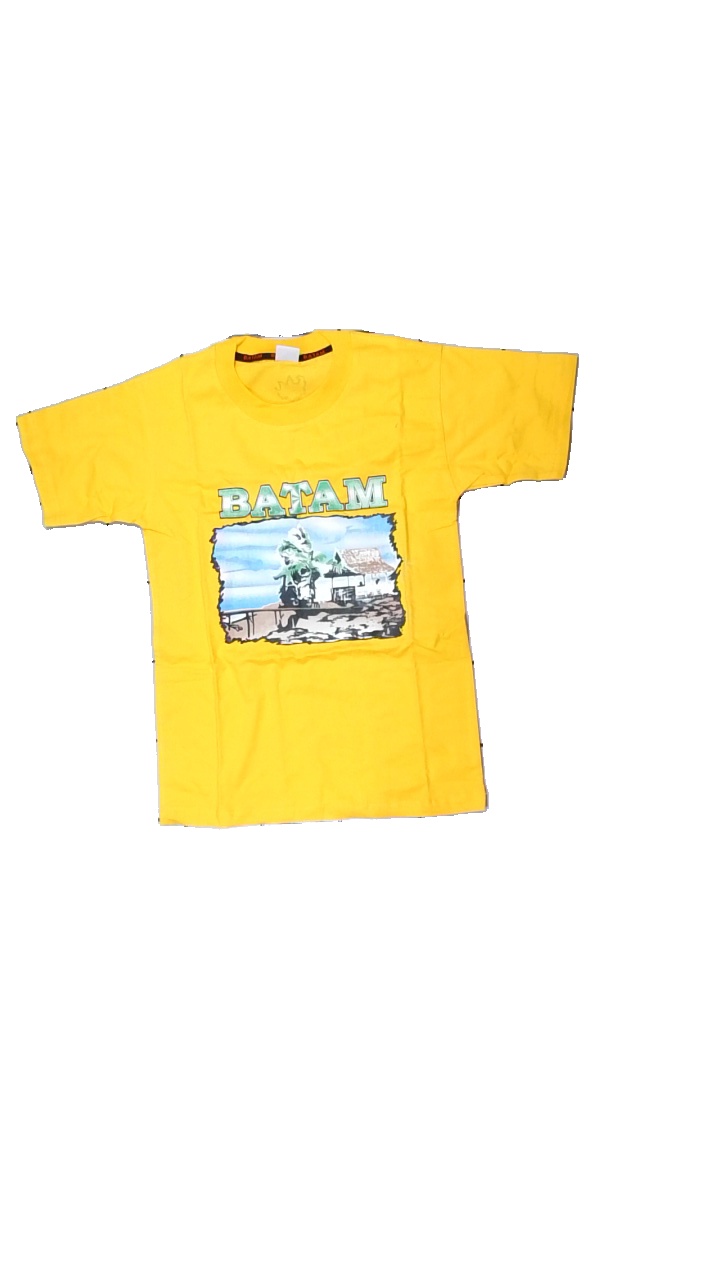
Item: T-shirt (Children)
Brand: Batam
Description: Yellow t-shirt with print
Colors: Yellow, Blue, Green, Multicolor
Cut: Regular, C-collar
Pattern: Logo print
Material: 100% Cotton
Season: All
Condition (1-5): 5
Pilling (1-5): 5
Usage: Reuse
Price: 50-100